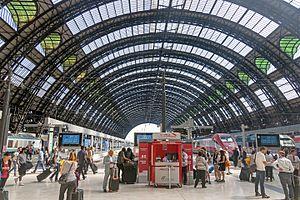
Milan [milɑ̃] est une ville d'Italie située au nord du pays, à proximité des Alpes. Chef-lieu de la région Lombardie, située au milieu de la plaine du Pô, la ville de Milan compte 1 404 239 en 2019, ce qui en fait la deuxième ville d'Italie en nombre d'habitants. La Ville métropolitaine de Milan compte 3 261 873 d'habitants en 2019. Elle constitue toutefois la plus grande aire urbaine du pays, avec ses 7 123 563 d'habitants en 2009. Région dynamique et densément peuplée, cœur industriel et poumon financier de l'Italie, elle représente la partie méridionale de la dorsale européenne, aussi appelée « Banane bleue ».